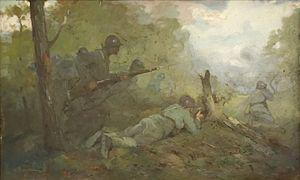
Durant la Première Guerre mondiale, le royaume de Roumanie, où règne depuis octobre 1914 le roi Ferdinand, reste neutre les deux premières années, puis rejoint l'Entente à la fin du mois d'août 1916. Occupé par les puissances centrales au terme d'une offensive concertée de troupes austro-allemandes d'une part, et bulgares d'autre part, le royaume de Roumanie doit capituler à la suite de l'armistice entre la Russie bolchevique et les puissances centrales, puis accepter une paix de défaite en mai 1918. Jamais ratifiée, la Paix de Bucarest constitue une indéniable victoire des Puissances centrales, mais n'empêche pas le retour de la Roumanie dans le conflit durant les derniers jours du conflit, en novembre 1918, après la défaite bulgare et la déroute de la monarchie des Habsbourg sur le front italien.